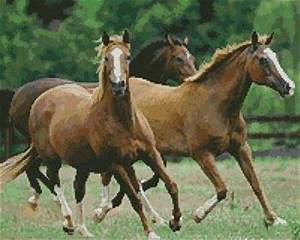
Label: horse